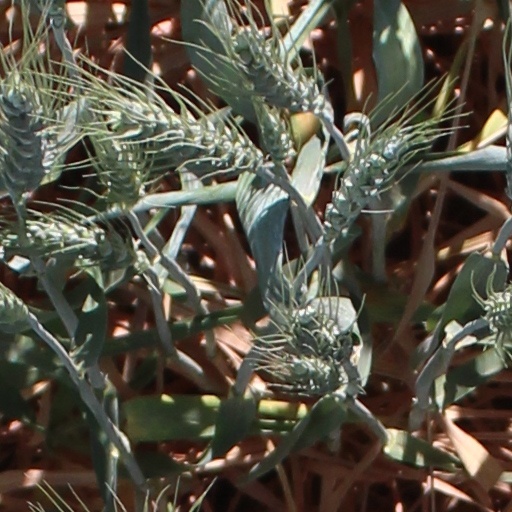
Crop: wheat